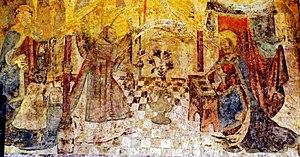
Fresque de la chapelle Saint-Phal (Côte-d'Or)
La chapelle Saint-Phal est un édifice religieux catholique de style roman situé à Vanvey dans le département de la Côte-d'Or, en France.